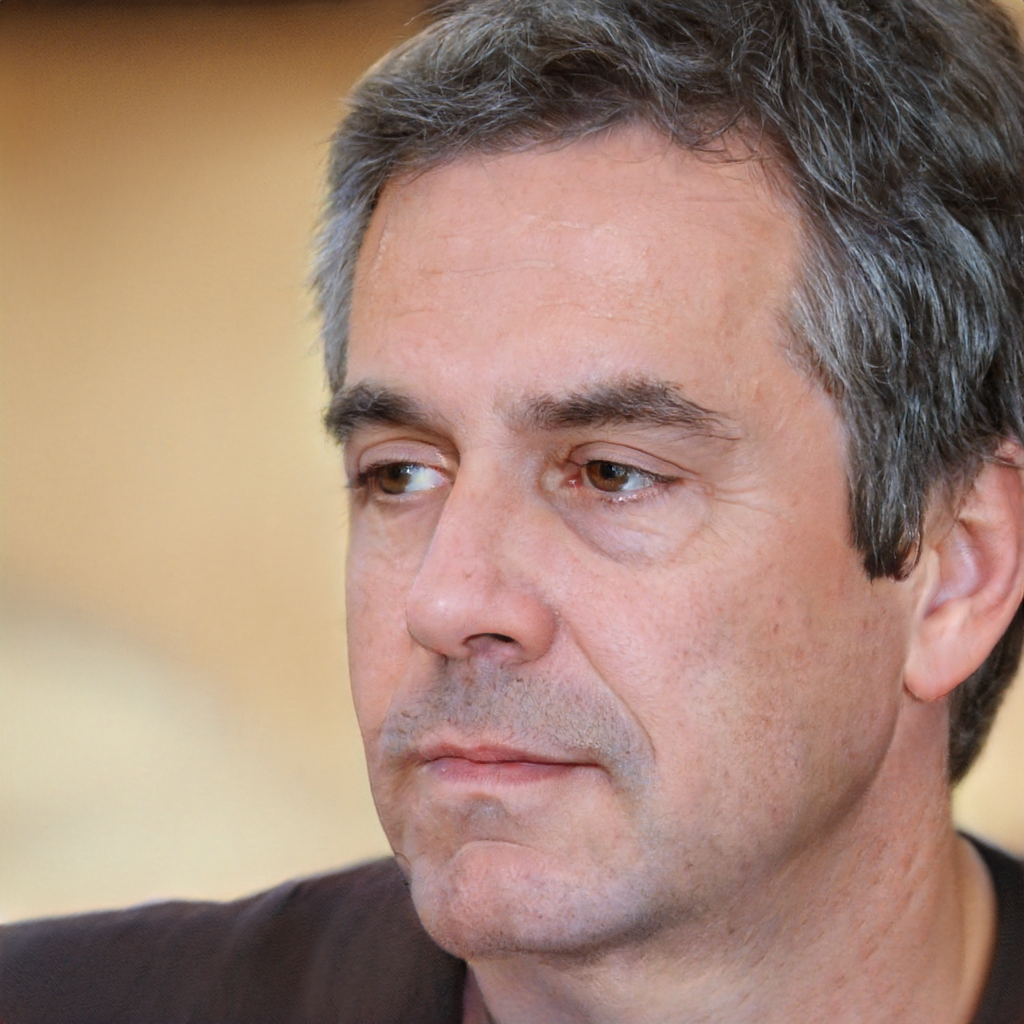
Gender: Male